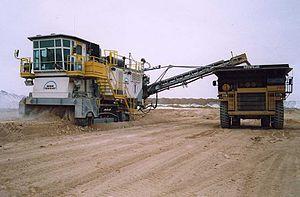
Un excavateur ou une excavatrice est une machine destinée à réaliser une excavation.